He Who Gets Slapped

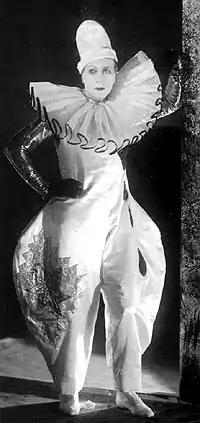
Swedish actor Gösta Ekman as "He" in 1926

In 1919 the play was given its first staging in France at the Théâtre des Arts in Paris. The production was directed by Georges Pitoëff who also wrote the French language translation of the play. His wife, Ludmilla Pitoëff, portrayed Consuelo in the production. That same year the play had its United States debut in the Yiddish language with Jacob Ben-Ami as "He" at the New Yiddish Theater (in Yiddish, Dos Naye Yidisher) in New York City. Ben-Ami would go on to perform the role in Yiddish and English in multiple production in the United States and Canada into the 1930s, including a 1929 production at the Cleveland Play House which became entangled in a highly publicized labor dispute.